Nicolás Baptiste

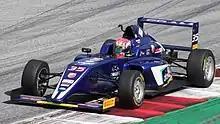
Baptiste racing in the 2021 Italian F4 Championship at the Red Bull Ring.

Baptiste contested the full 2021 Italian F4 Championship as his main campaign, again with Cram Motorsport. He scored his first points in eighth place during the second Misano race, and he was also the second best rookie. His next points finish came at the last race in the Red Bull Ring scoring a fifth place and placing the best of the rookies. Baptiste would not go on to score any more points and he finished 24th in the championship with 14 points, and ninth in the rookies'.